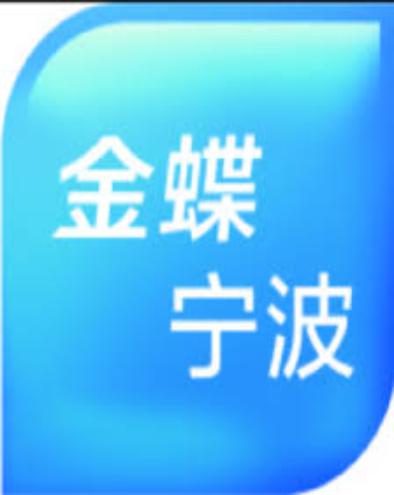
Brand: kingdee
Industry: Electronic